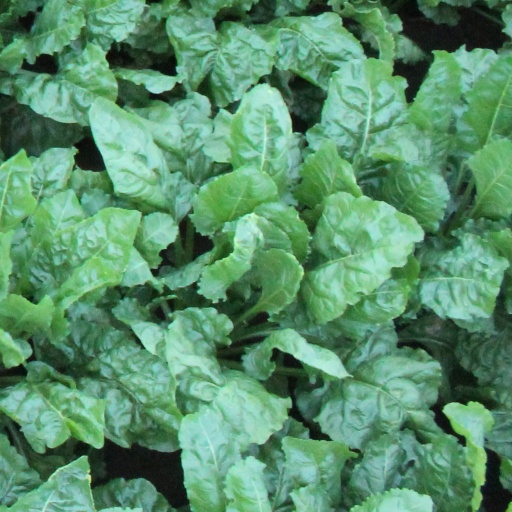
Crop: sugar beet